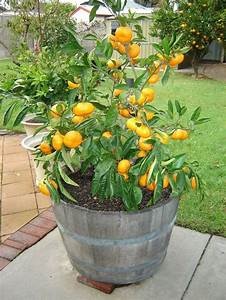
Label: mandarine